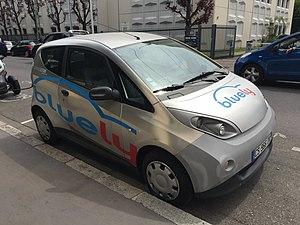
Bluely, rue Hénon.